Barış Manço

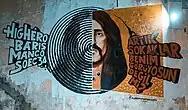
Barış Manço street art

On 1 February 1999, Barış Manço died at his Moda house after suffering a sudden heart attack before the release of his newly completed last work "Mançoloji" ("Mançology" or "Manchology") (1999), a double album containing new recordings of his hit songs along with an unfinished instrumental song "40. Yıl" (The 40th Year), celebrating his 40th year in music. His sudden death caused almost unanimous shock in Turkey with millions of people mourning and tens of thousands of people attending his funeral.